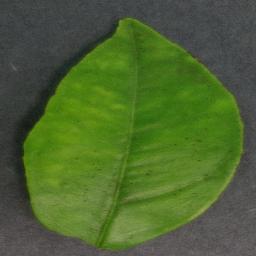
Label: Orange___Haunglongbing_(Citrus_greening)